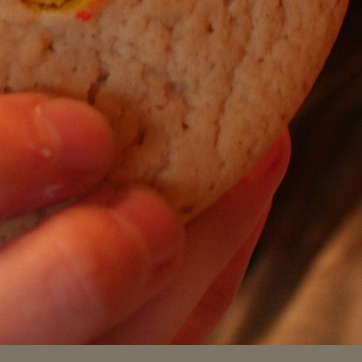
Material: food